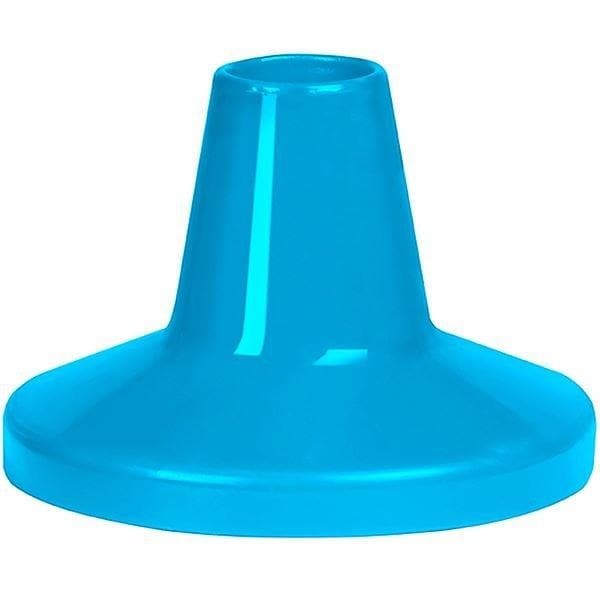
Gray-Nicolls Powerplay Batting Tee
Brand: PLSQ
Category: Sporting Goods > Athletics > Cricket > Cricket Training Aids > Cricket Batting Tees